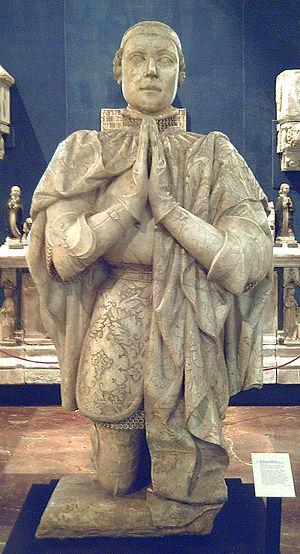
Cet article donne la liste des héritiers successifs du trône de Castille depuis l'avènement de Ferdinand Iᵉʳ en 1037 jusqu'à celui de Charles Iᵉʳ en 1516. Contrairement à d'autres monarchies, les règles de succession n'ont pas inclus la loi salique, mais la primogéniture cognatique avec préférence masculine. Les héritiers mâles ont porté le titre de prince des Asturies, créé en 1388 sur décision du roi Jean Iᵉʳ en faveur du premier descendant du monarque, avec préférence masculine, qui est aujourd'hui porté par les héritiers du trône d'Espagne.
Guillaume de La Jugie, neveu de Clément VI et cousin de Grégoire XI, chanoine de Rouen et archidiacre de Paris, cardinal-diacre de Sainte-Marie à Cosmedin, puis cardinal-prêtre au titre de Saint-Clément, dit le cardinal Guillermus.
La première guerre civile de Castille a opposé les partisans de Pierre Iᵉʳ de Castille, dit Pierre le Cruel, à ceux d'Henri de Trastamare son demi-frère.